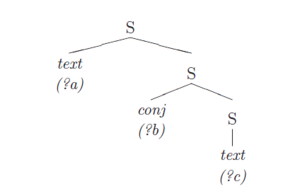
La simplification de textes est une opération utilisée en traitement automatique du langage naturel pour modifier, augmenter, classifier ou traiter autrement un corpus existant de texte lisible pour l'homme de telle manière que la grammaire et la structure de la prose soit considérablement simplifiée, tandis que la signification fondamentale et l'information restent les mêmes. La simplification de textes est un domaine de recherche important, le langage humain habituel contenant des constructions composées complexes qui ne sont pas facilement traitées automatiquement. Une approche récente consiste à simplifier automatiquement le texte en le convertissant en anglais de base - Basic English; qui a un vocabulaire de seulement 1,000 mots qui sont également utilisés pour décrire dans les notes de bas de page la signification de 30 000 mots du Dictionnaire de base de la science.